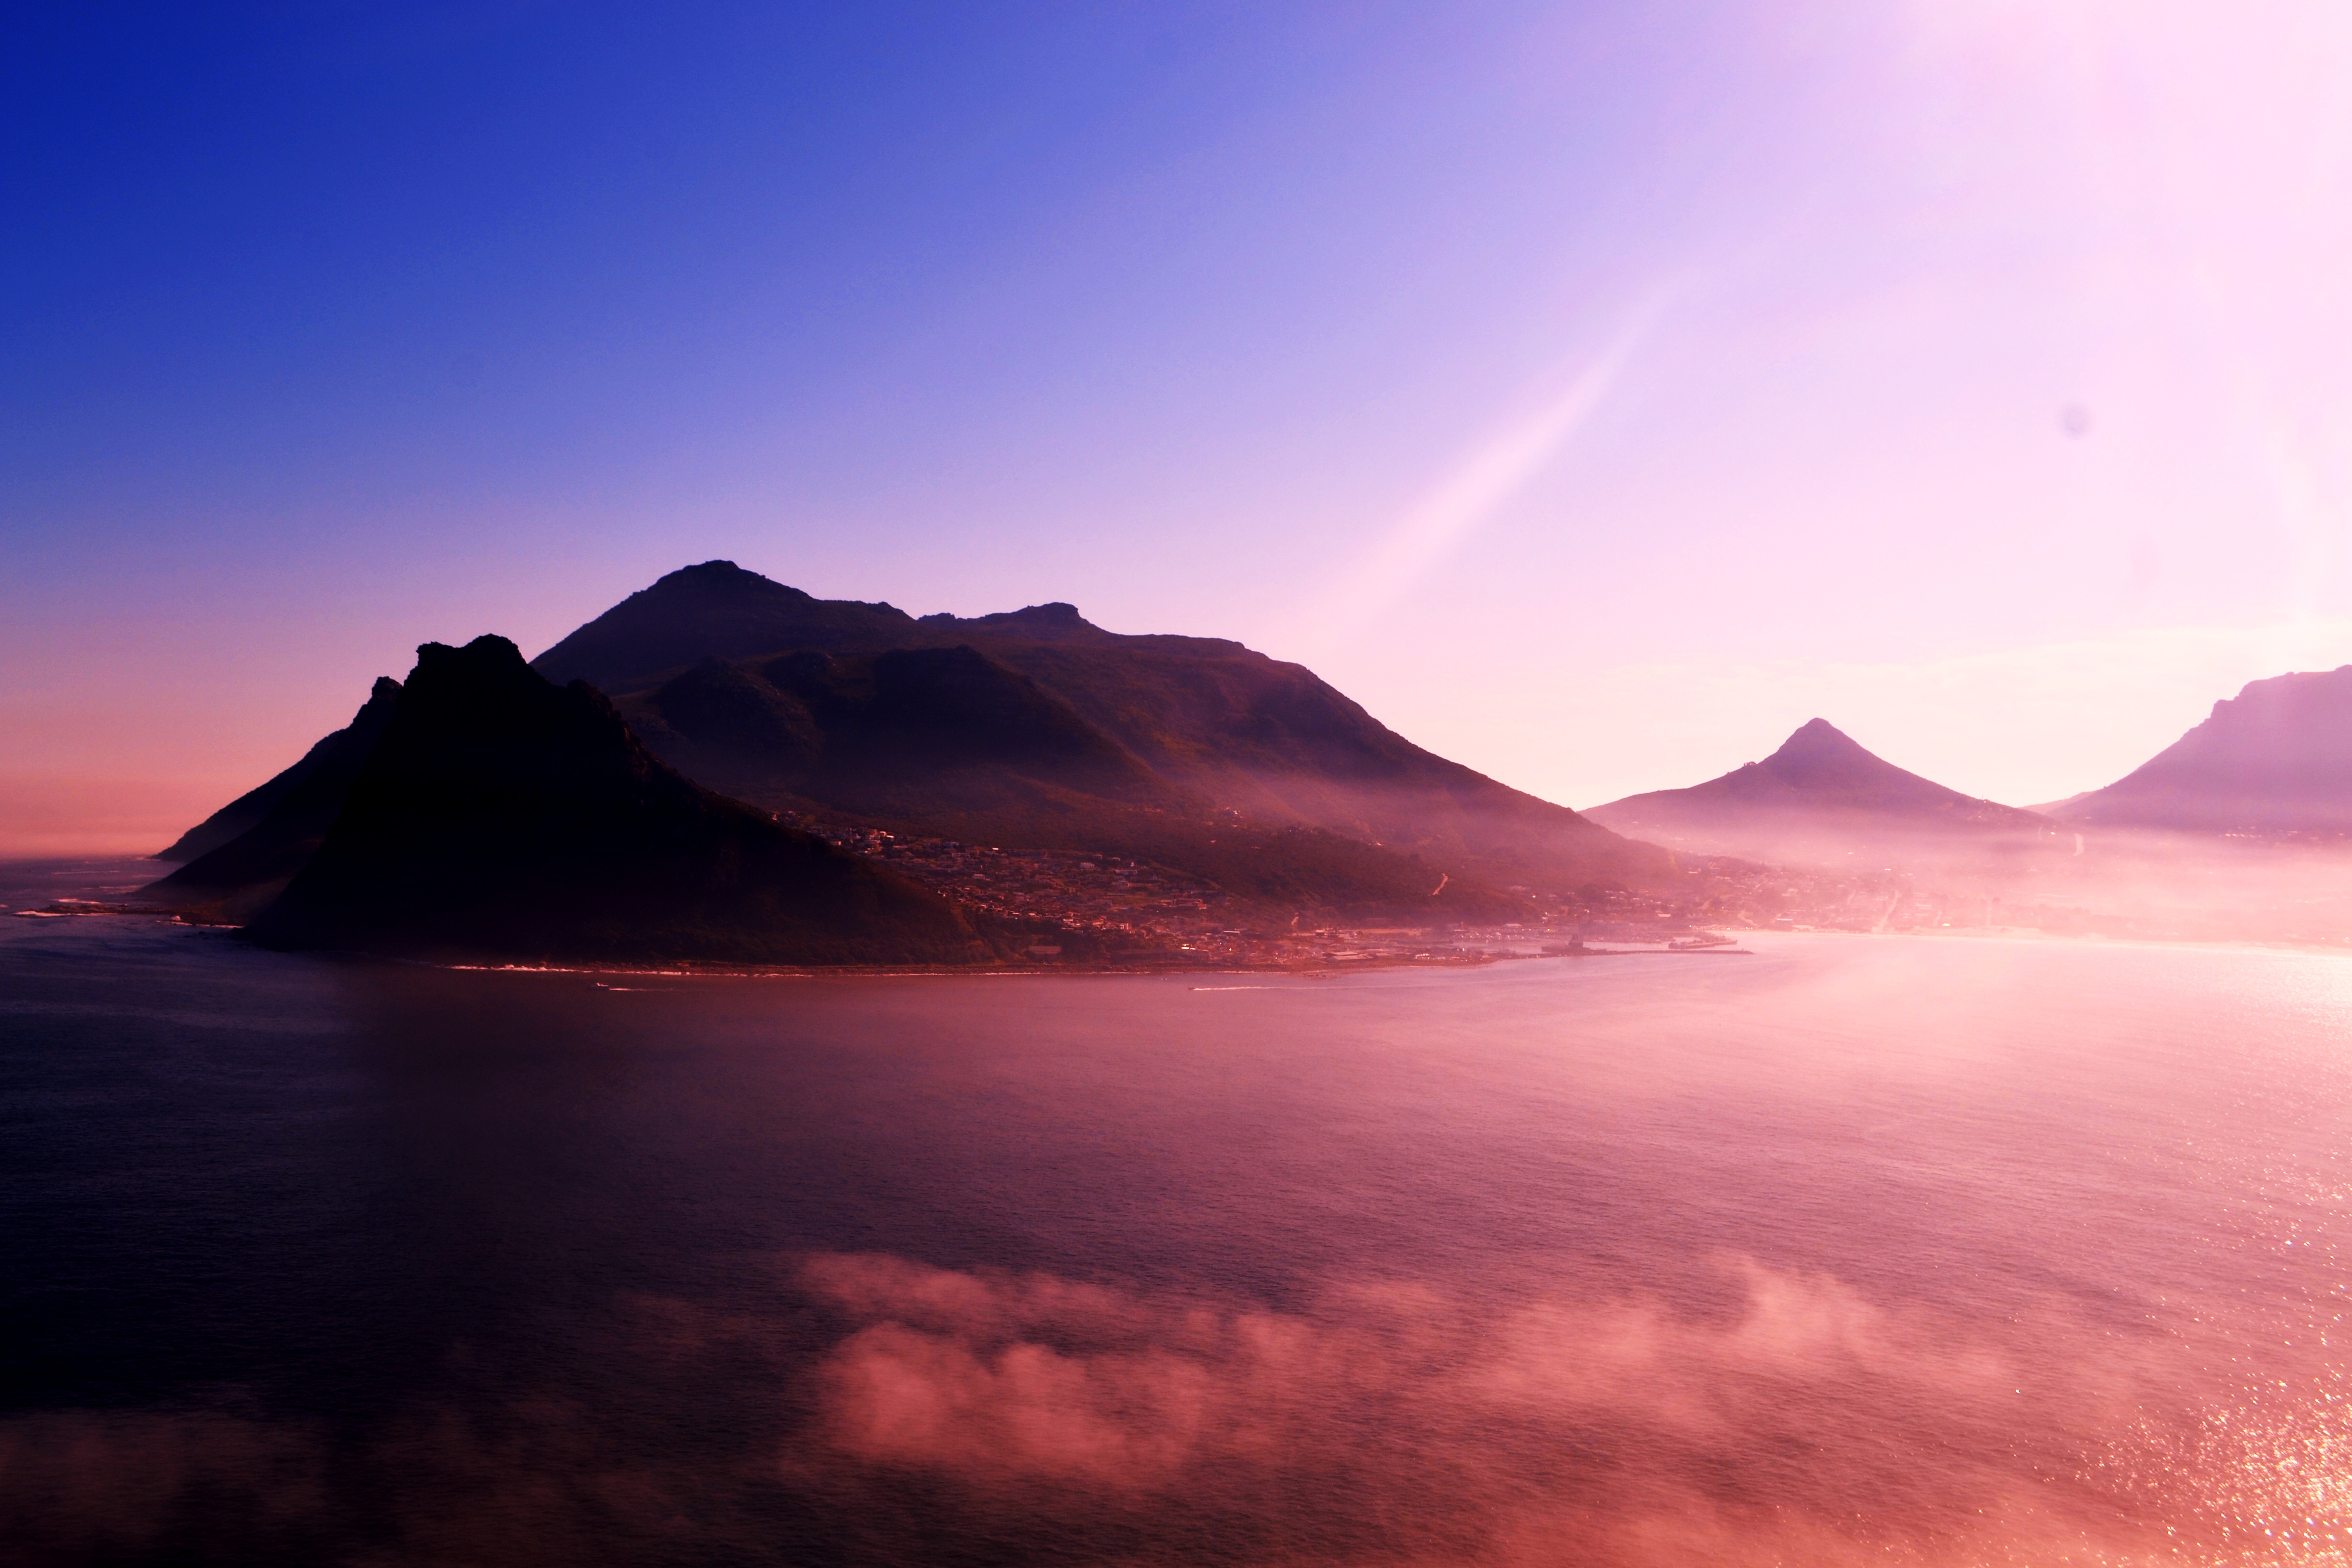
landscape, sea, coast, water, nature, forest, ocean, horizon, wilderness, mountain, snow, winter, cloud, sky, sun, fog, sunrise, sunset, mist, sunlight, morning, hill, lake, view, dawn, atmosphere, peak, valley, mountain range, panorama, summer, travel, range, dusk, environment, evening, green, reflection, high, tranquil, scenic, glacier, scenery, blue, rocky, colorful, tourism, majestic, outdoors, clouds, mountains, plateau, scene, loch, afterglow, atmospheric phenomenon, mountainous landforms, marine layer